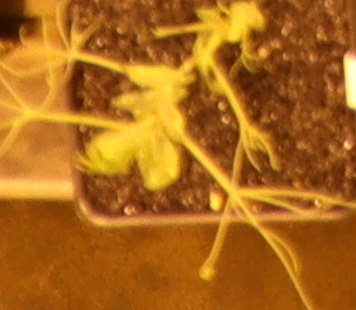
Label: Field Pea